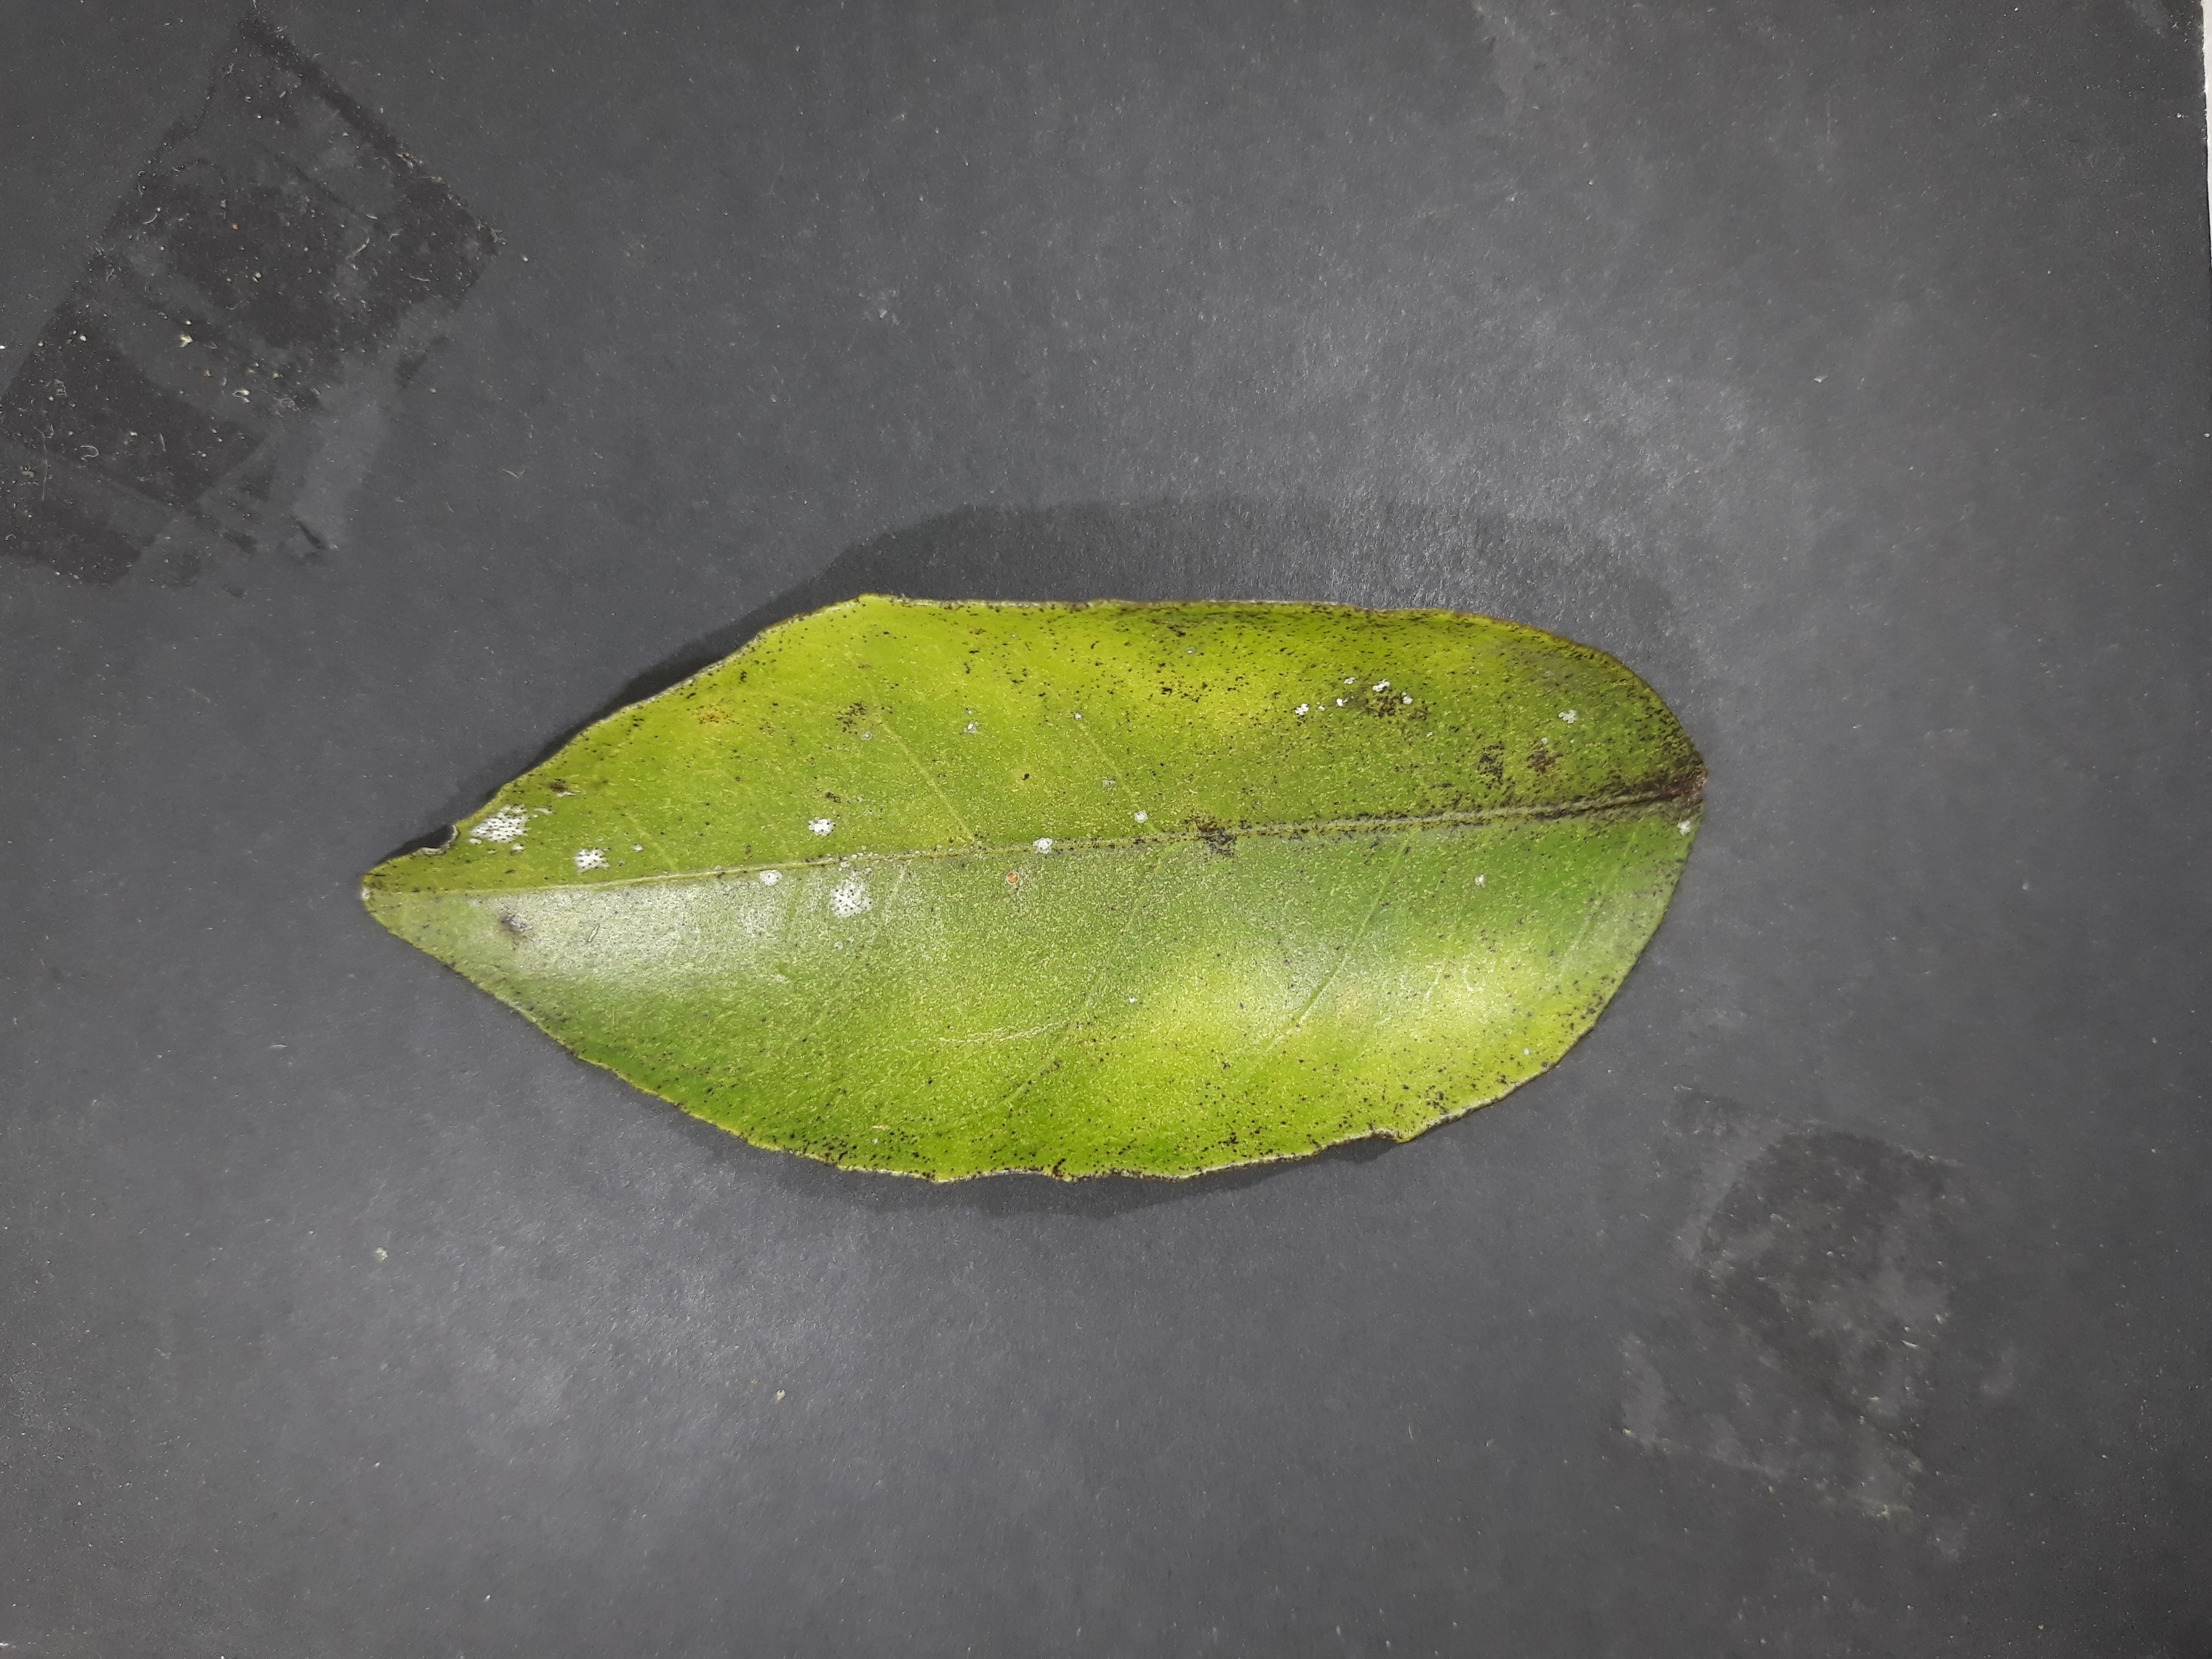
Label: Magnesium deficiency (Mg)